Meryibre Khety

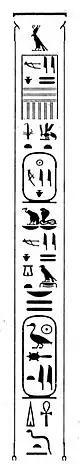
Drawing of an ebony wand bearing the titulary of Meryibre Khety.

Some scholars believe that Meryibre Khety was the founder of the 9th Dynasty, a Herakleopolitan nomarch who gathered enough authority to claim himself the legitimate successor of the 6th Dynasty pharaohs. It seems that Meryibre ruled over his neighboring nomarchs with an iron fist, and it is likely for this reason that in later times this ruler became Manetho's infamous "Achthoes", a wicked king who went insane and then was killed by a crocodile.